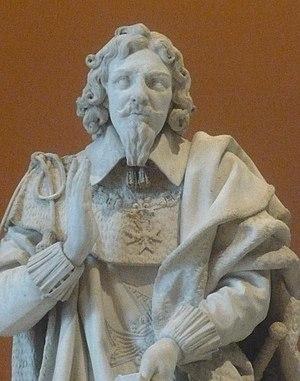
Duc Charles de La Vieuville par Gilles Guérin
Charles de La Vieuville est un seigneur français né en 1583 et mort le 2 janvier 1653 à Paris. Fils aîné de Robert de La Vieuville et de sa seconde femme Catherine d'O, il s'éleva aux plus hautes charges et vit, tour à tour, sa fortune chanceler puis se redresser, pendant les dernières années de sa vie.